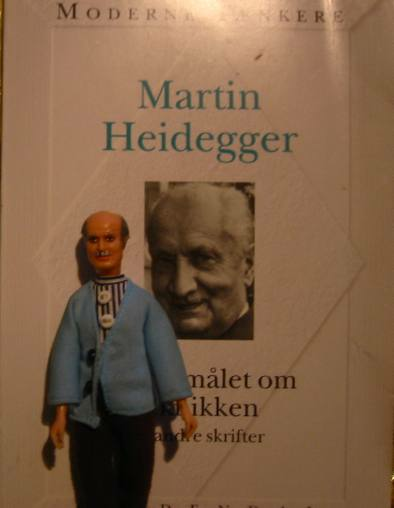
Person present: No